The Very Group

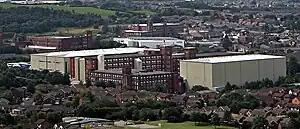
Shaw National Distribution Centre is Shop Direct Group's main warehousing and returns centre; the base of logistics.

The Very Group traces its roots to a variety of independent mail order and retail companies in northern England, particularly Littlewoods, the pools and mail order business founded by John Moores, as well as the Manchester-based home shopping business of Great Universal Stores. Other businesses from this time that became part of Shop Direct included K&Co (formerly Kays Catalogues).